Foreign influences on Pompeii

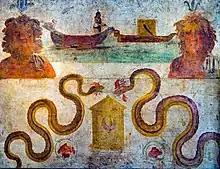
Wall painting of the Navigium Isidis from Pompeii VIII.7.28 (The Temple of Isis

Ancient Greek theatre, originally developed in Athens during the 6th century BC, Greek tragedy plays. Its popularity expanded into the Mediterranean where it was embraced by other Hellenistic cultures and Rome. This influence of Greek drama on Pompeii is portrayed in The House of the Faun. Uncovered within the remains of this building is a mosaic depicting two tragic theatrical masks surrounded by garlands, flowers and fruits. 15 drama masks recently rediscovered in Pompeii provide further evidence. These masks were life-sized, made of plaster and found in 1749 during a dig funded by King Charles of Bourbon. The exact location of where they were unearthed is not known as they were stored with a variety of other artefacts in the Royal Palace of Portici and 18th century dig journals provide only vague details of the excavation.